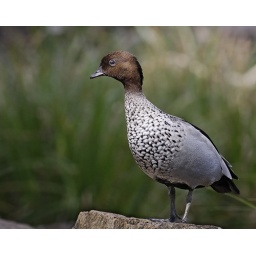
A male wood duck near the waterfall pond in the Botanic Gardens.